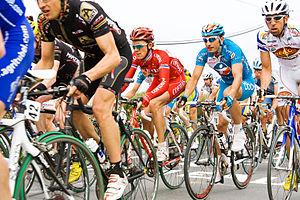
Le cyclisme recouvre plusieurs notions concernant la bicyclette : il est d'abord une activité quotidienne pour beaucoup, un loisir pour d'autres, enfin un sport proposant des courses selon plusieurs disciplines : l'école de cyclisme, le cyclisme sur route, le cyclisme sur piste, le cyclo-cross, le vélo tout terrain, le BMX, le cyclisme en salle et le polo-vélo. Le sport cycliste est réglementé au niveau mondial par l'Union cycliste internationale.